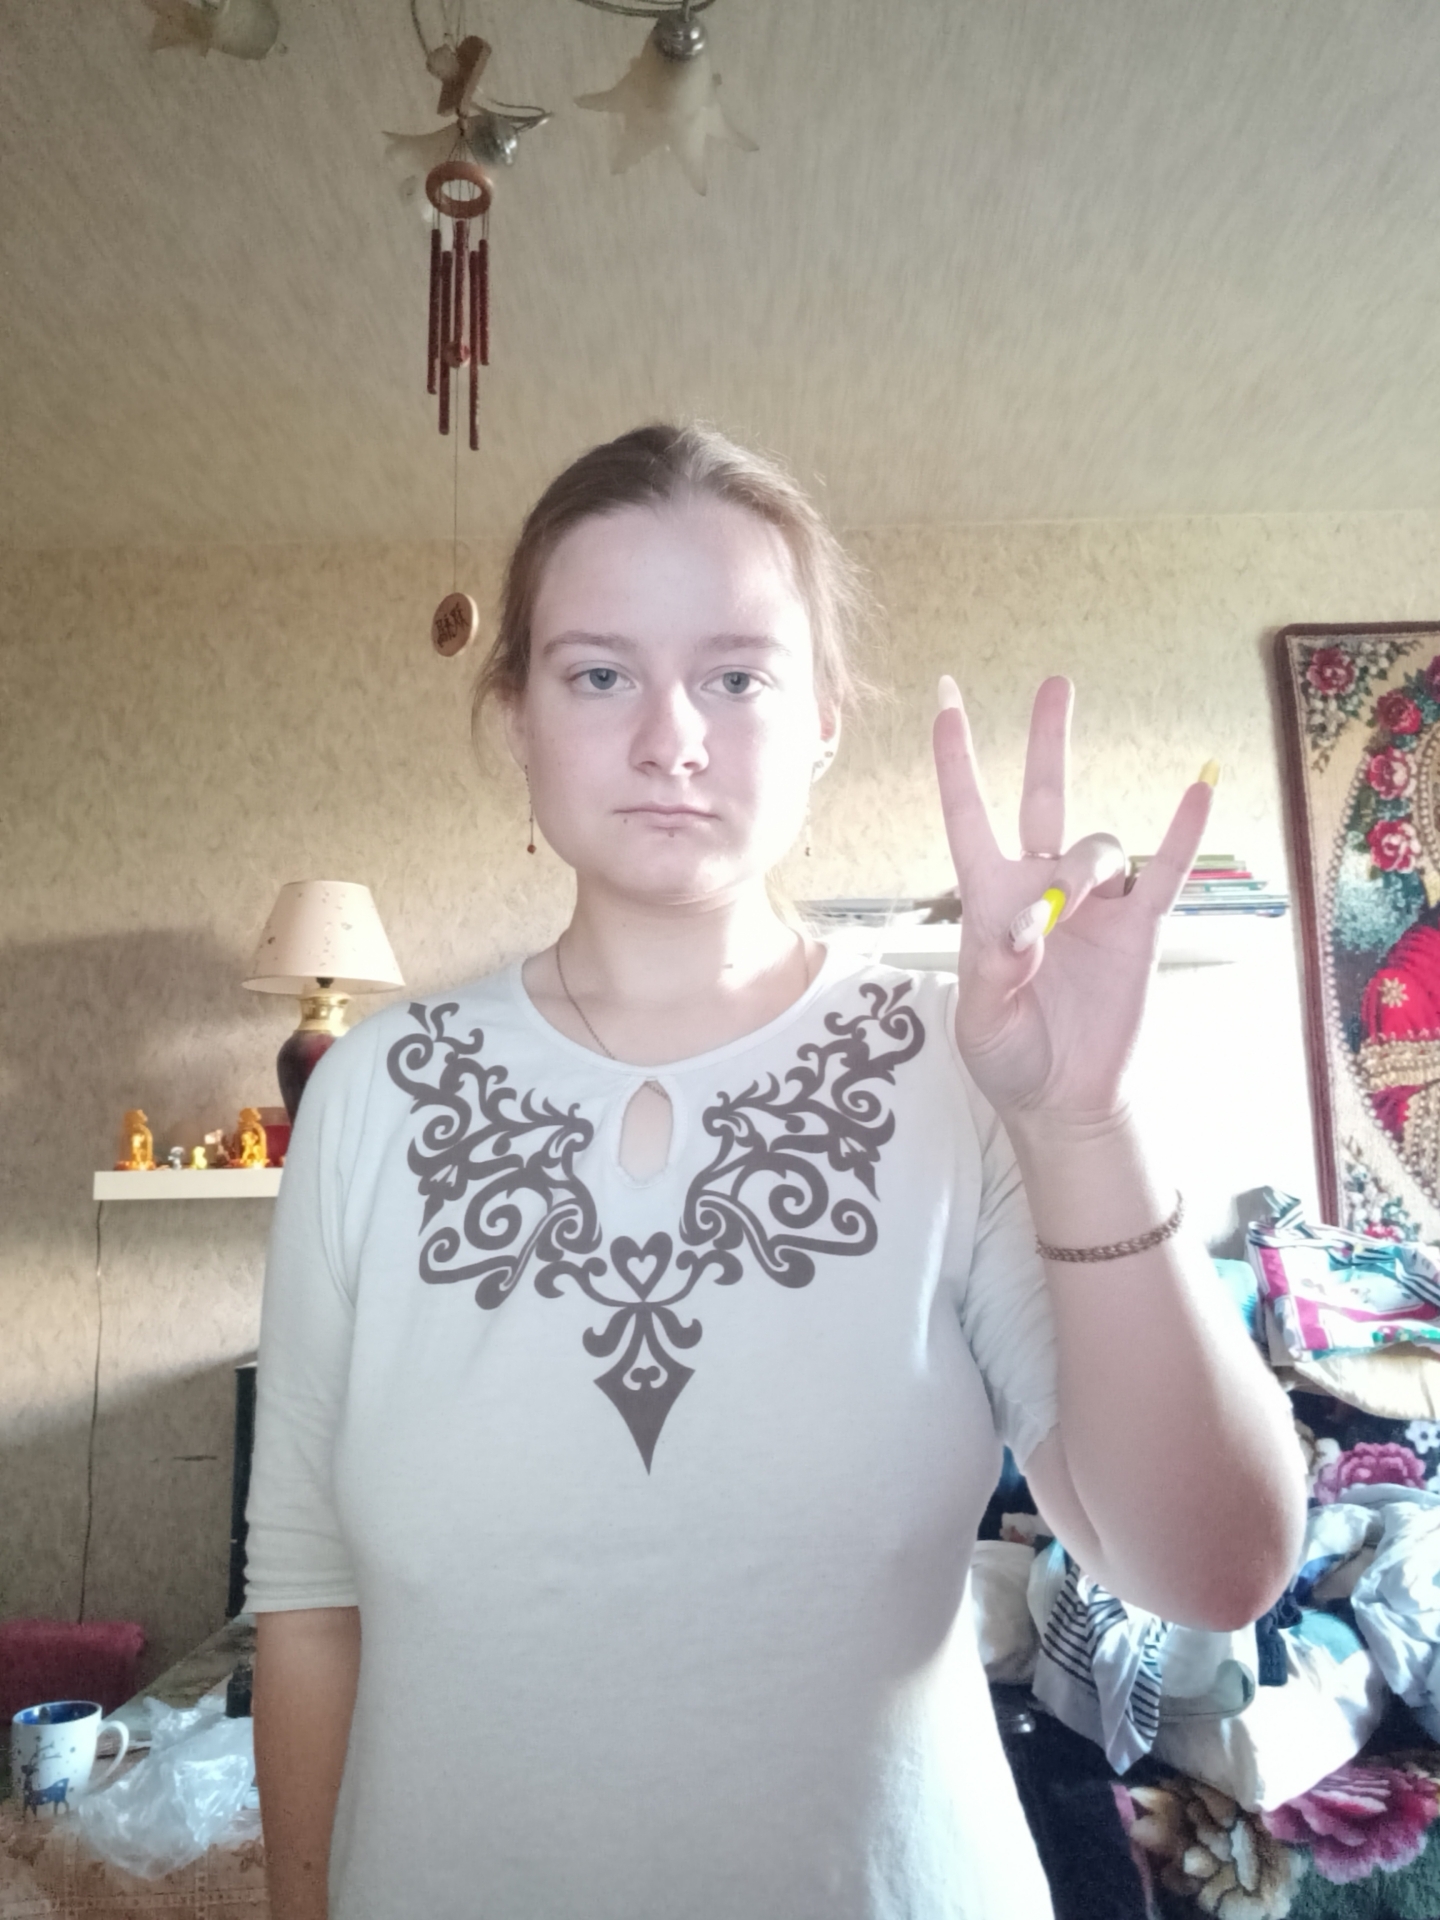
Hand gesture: three3